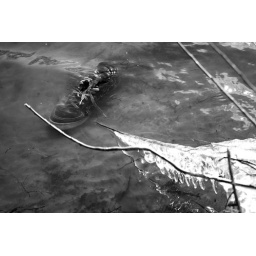
shoe in water